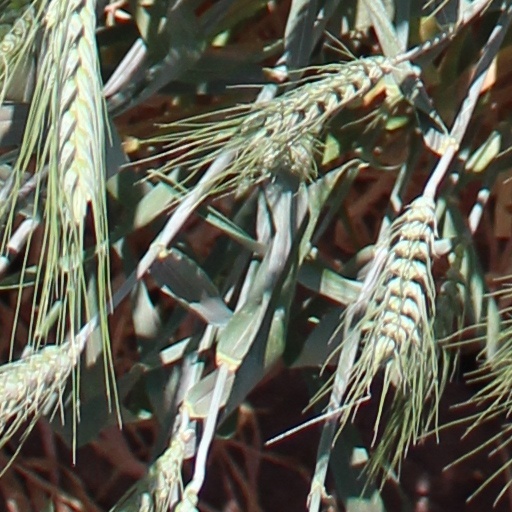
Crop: wheat